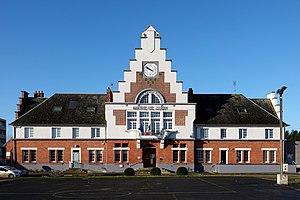
Mairie de Jussy
Jussy est une commune française située dans le département de l'Aisne, en région Hauts-de-France.